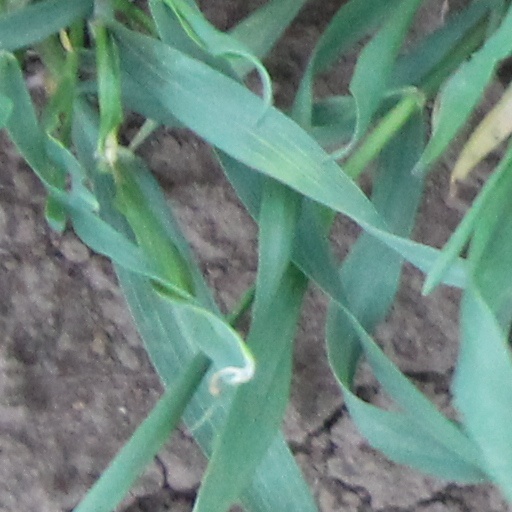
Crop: wheat